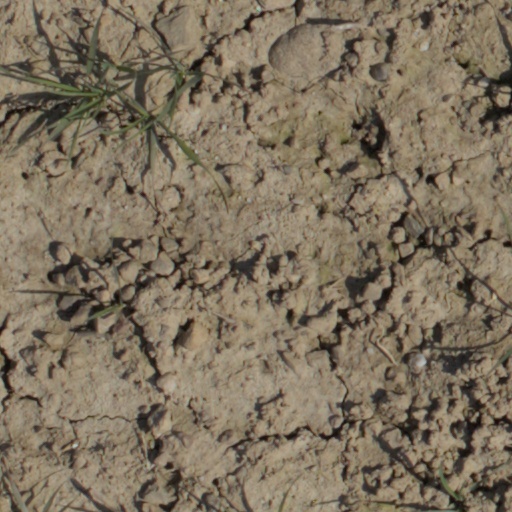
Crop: wheat